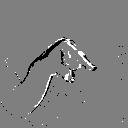
ASL letter: q